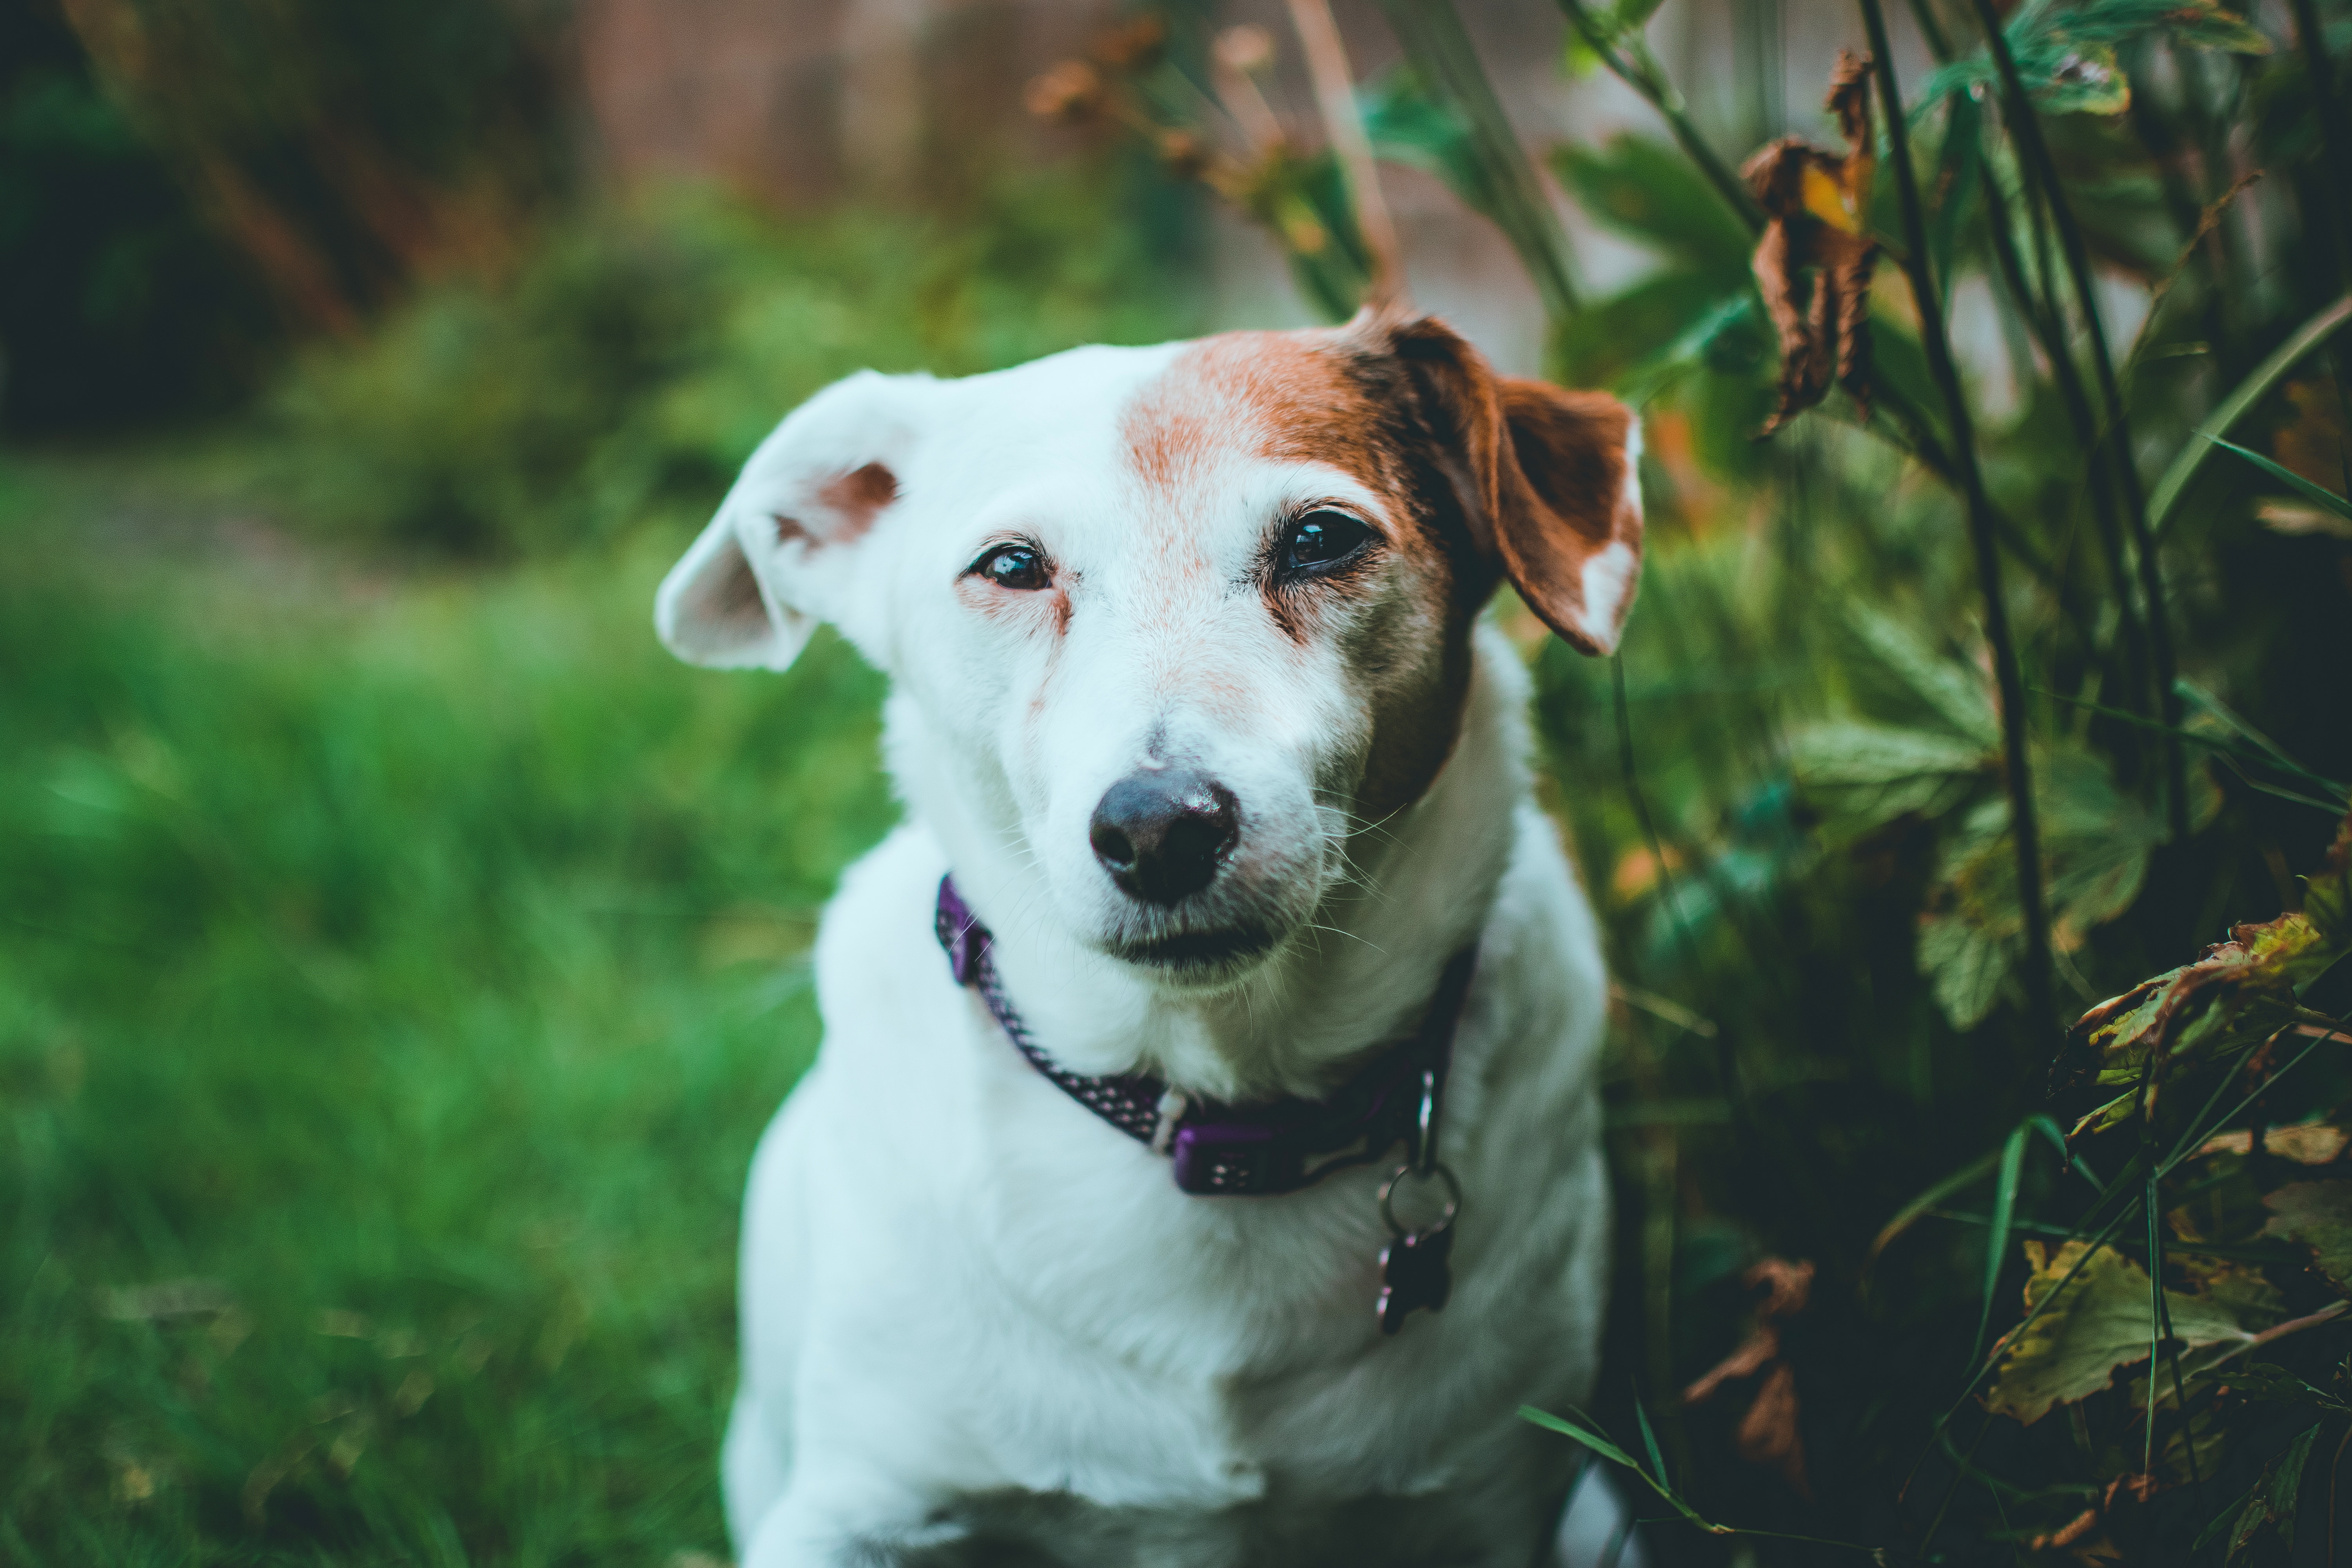
dog, mammal, vertebrate, dog breed, canidae, carnivore, companion dog, snout, russell terrier, grass, sporting group, plant, puppy, rare breed dog, jack russell terrier, Potcake dog, whiskers, fox terrier